Ethio-Djibouti Railways

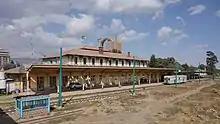
The Addis Ababa Legehar train station.

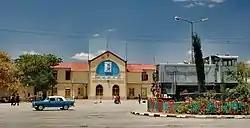
Present station of the Djibouti-Ethiopia Railway in Dire Dawa.

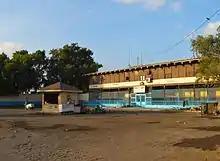
Djibouti City Railway station

Since the railway was single-track, most stations along the railway included a passing loop. From 1898 until roughly 1960, there were also water towers for supplying steam locomotives. Most stations also had a small operations building in addition to the passenger station building.